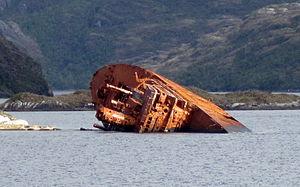
Le canal Smyth est un chenal maritime de Patagonie chilienne situé administrativement dans la région de Magallanes et de l'Antarctique chilien, au sud du Chili. La partie sud de ce canal patagonien est la continuation du canal Sarmiento, après le Paso Victoria.